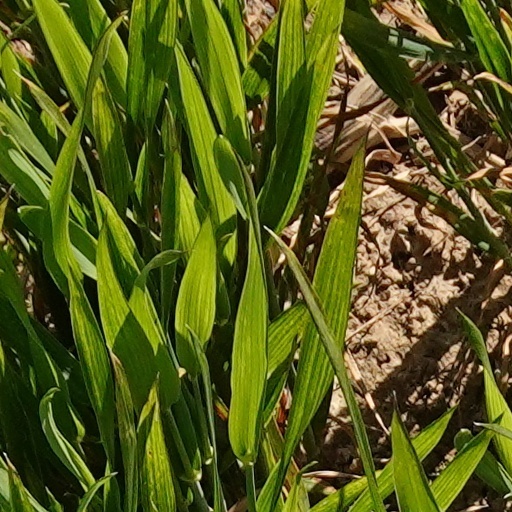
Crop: wheat